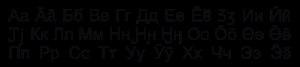
L'orok est une langue toungouse qui est aujourd'hui parlée par quelques centaines de locuteurs en Sibérie. Selon un recensement russe de 2002, il y aurait 346 Oroks vivants en Russie, dont 64 parleraient Orok couramment. Certains Oroks vivraient sur l'île d'Hokkaido au Japon où il ne resterait plus que trois véritables locuteurs.